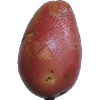
Label: Potato Red Washed 1